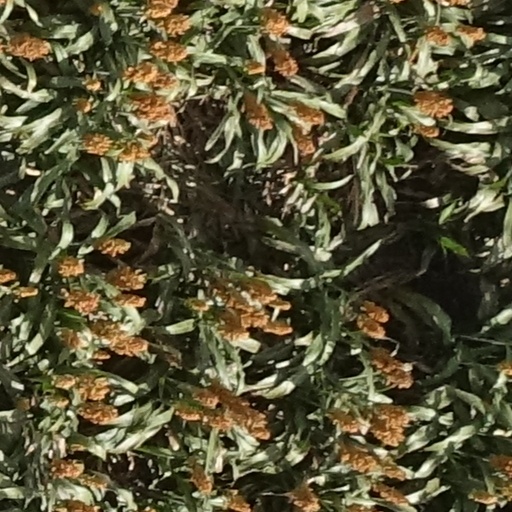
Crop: sorghum